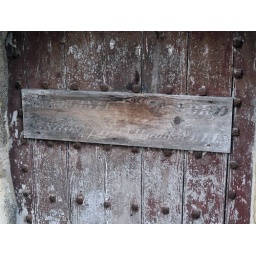
Fading sign on a door in Wells Cathedral.